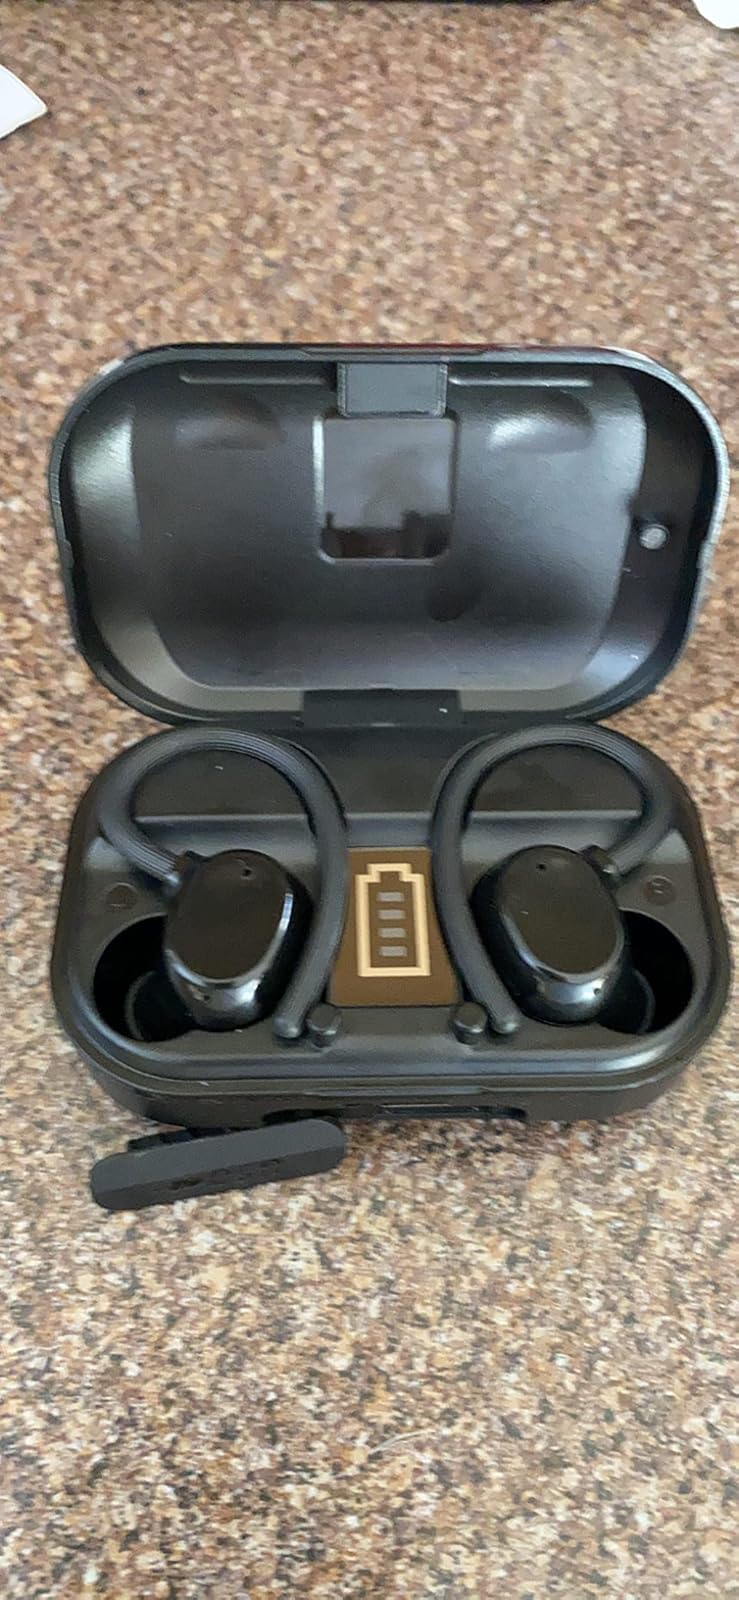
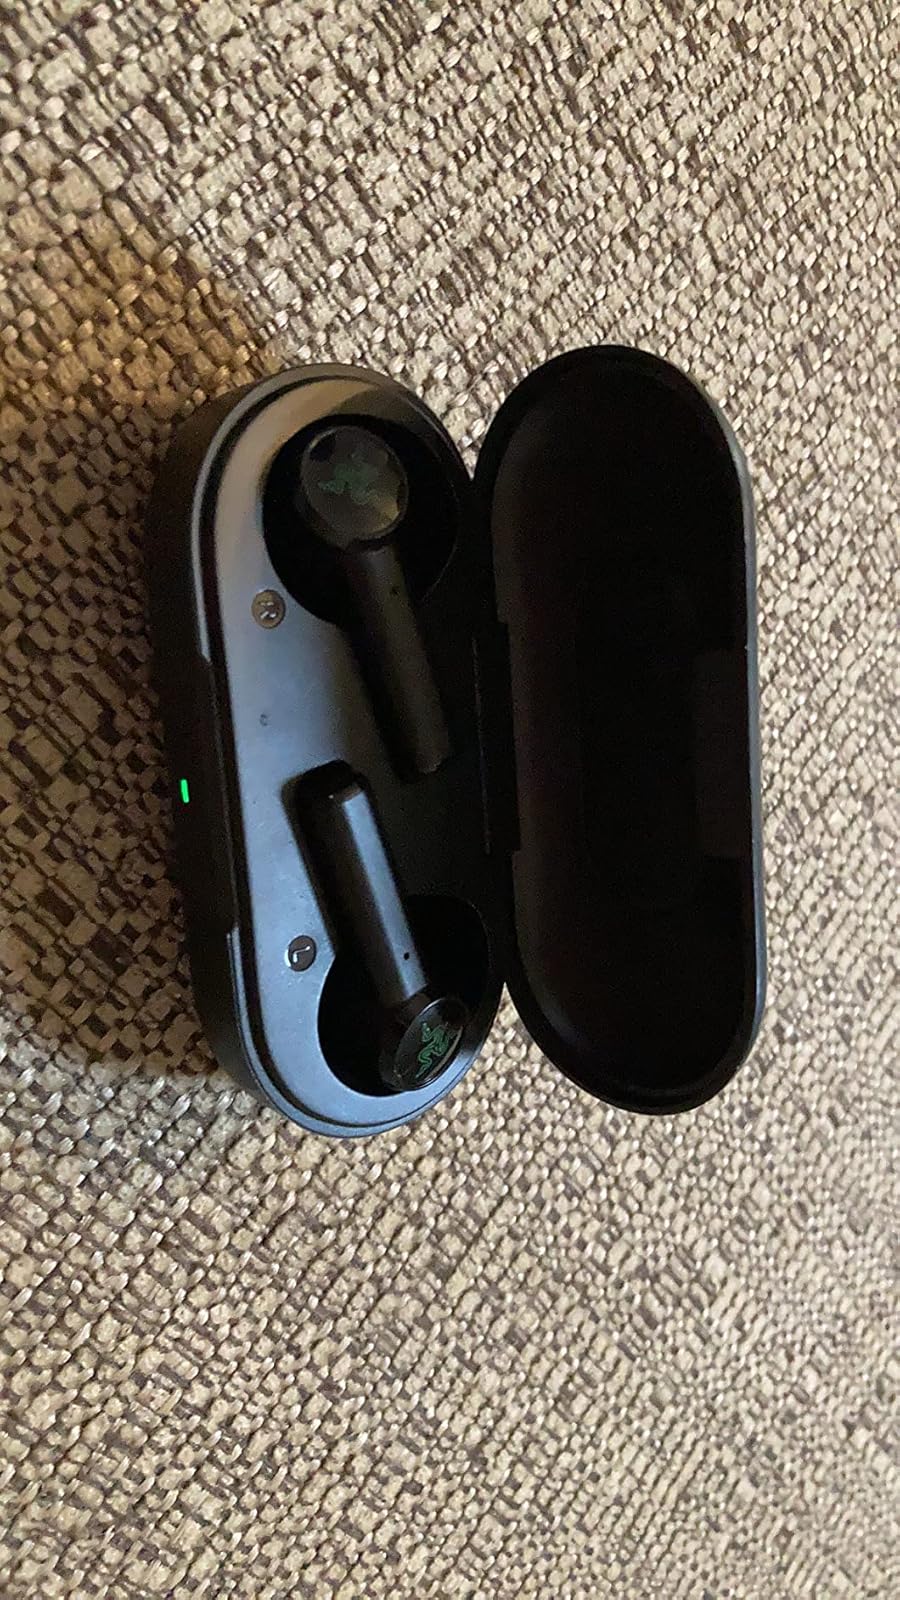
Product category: earbuds
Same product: no